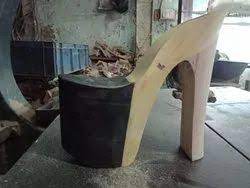
Label: Clog